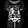
Label: T - shirt / top